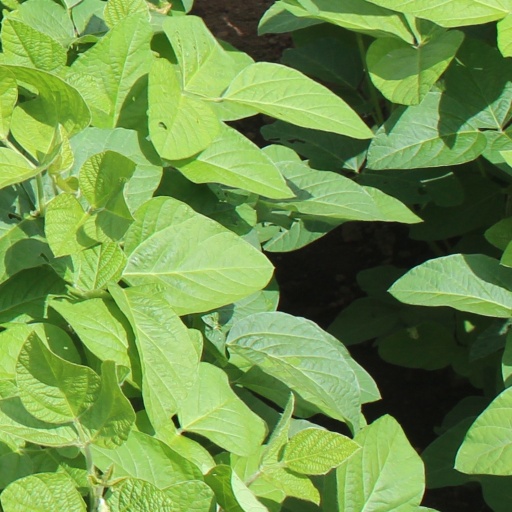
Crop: soybean